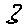
Label: 3